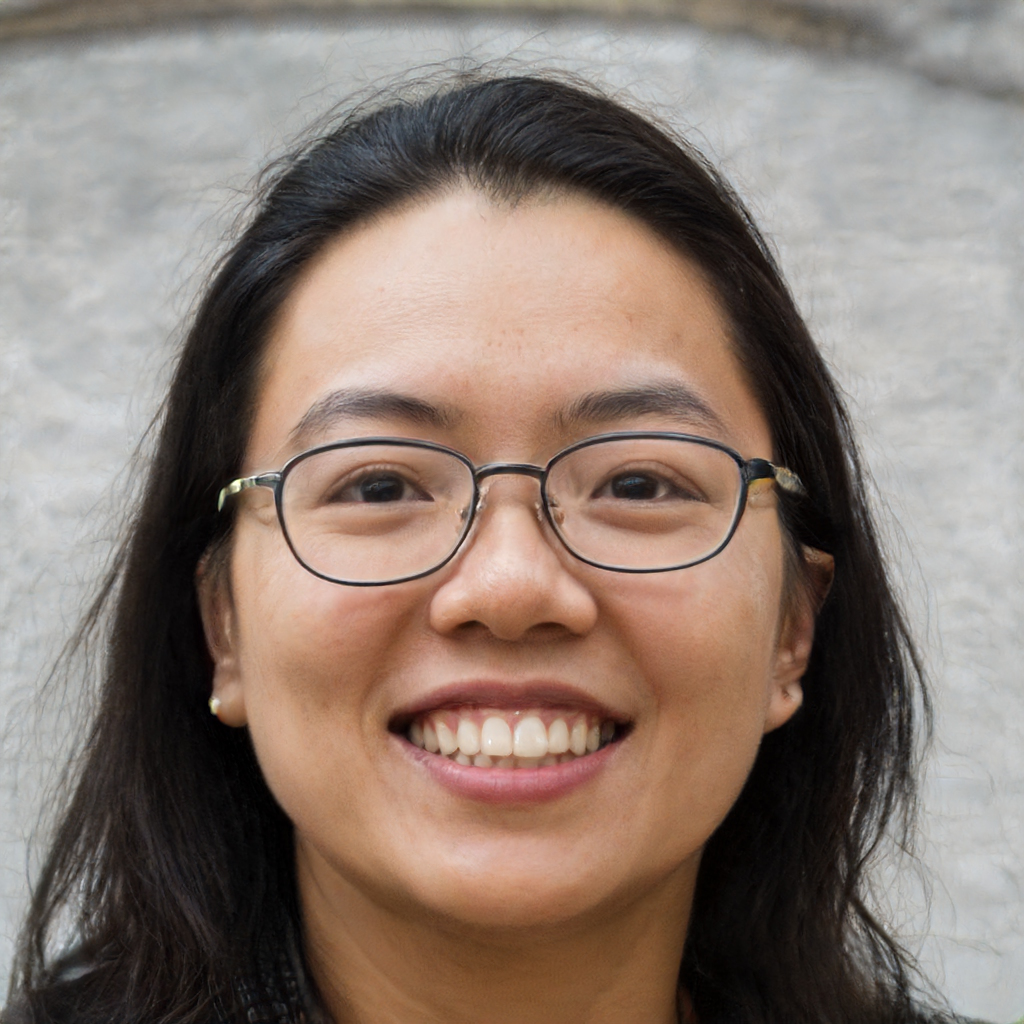
Label: Colored